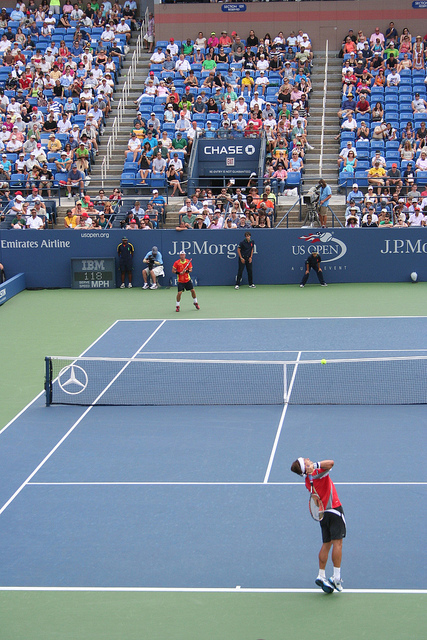
hai nam vận động viên tennis đang thi đấu ở trên sân